Wrexham General railway station

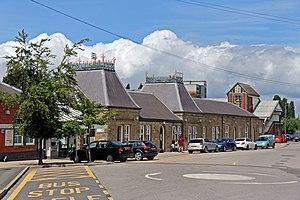
Wrexham General railway station

Wrexham General is the main railway station serving the city of Wrexham, north-east Wales, and one of the two serving the city, alongside Wrexham Central. It is currently operated and mostly served by Transport for Wales, with some additional services provided by Avanti West Coast to London Euston.